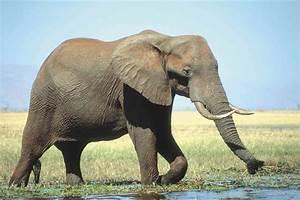
elephant